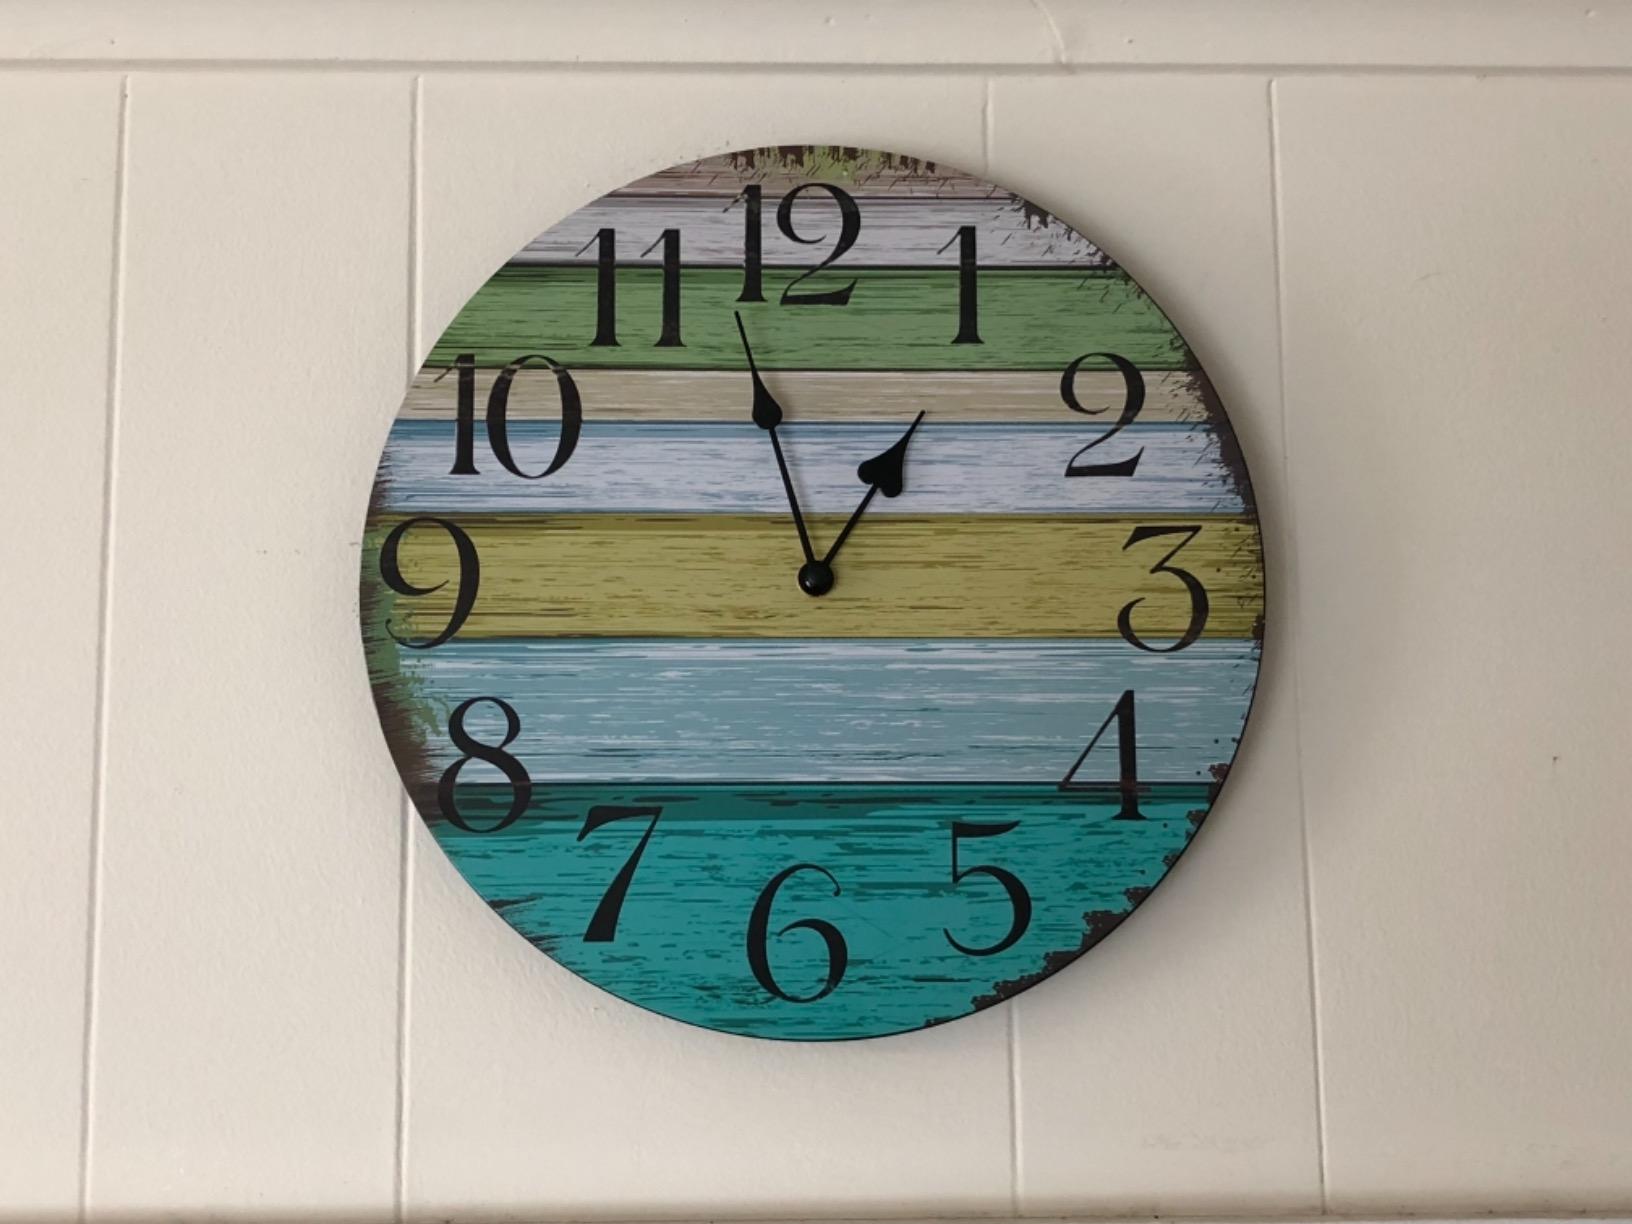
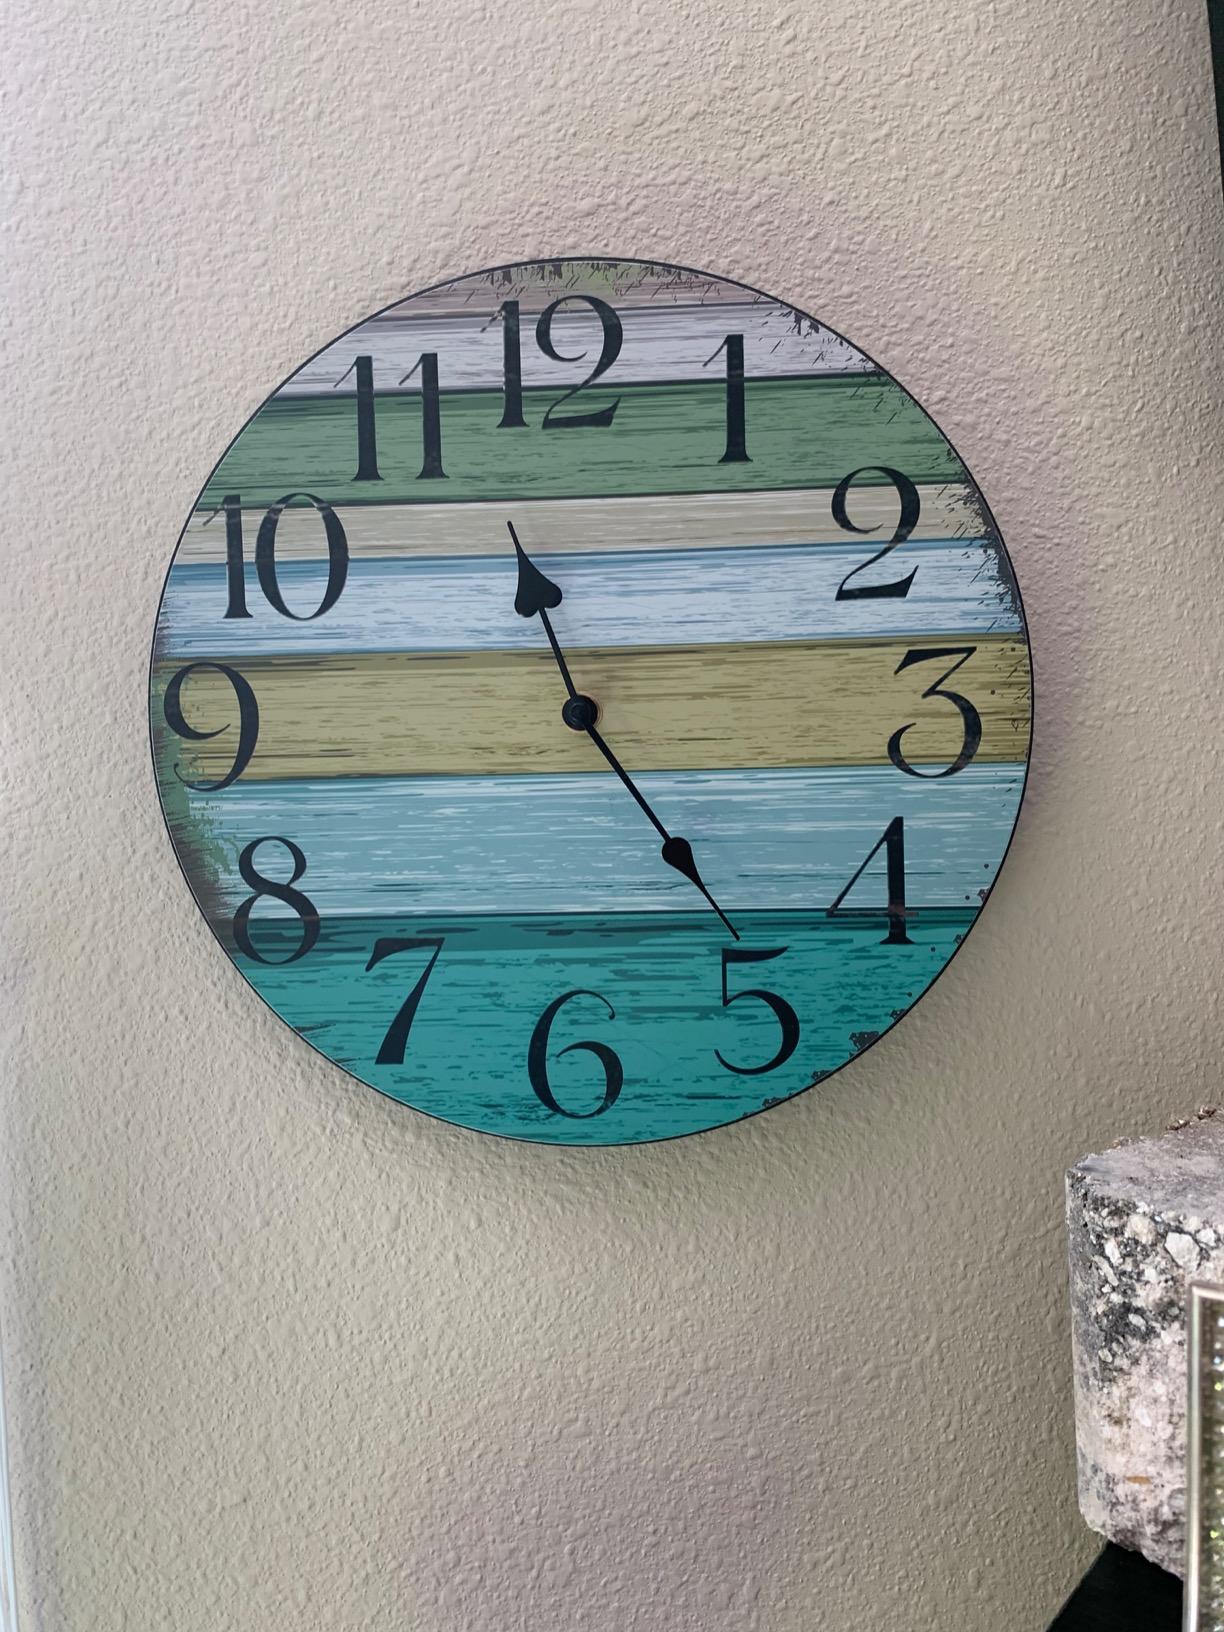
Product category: clock
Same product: yes